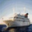
Label: ship